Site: brandenburg
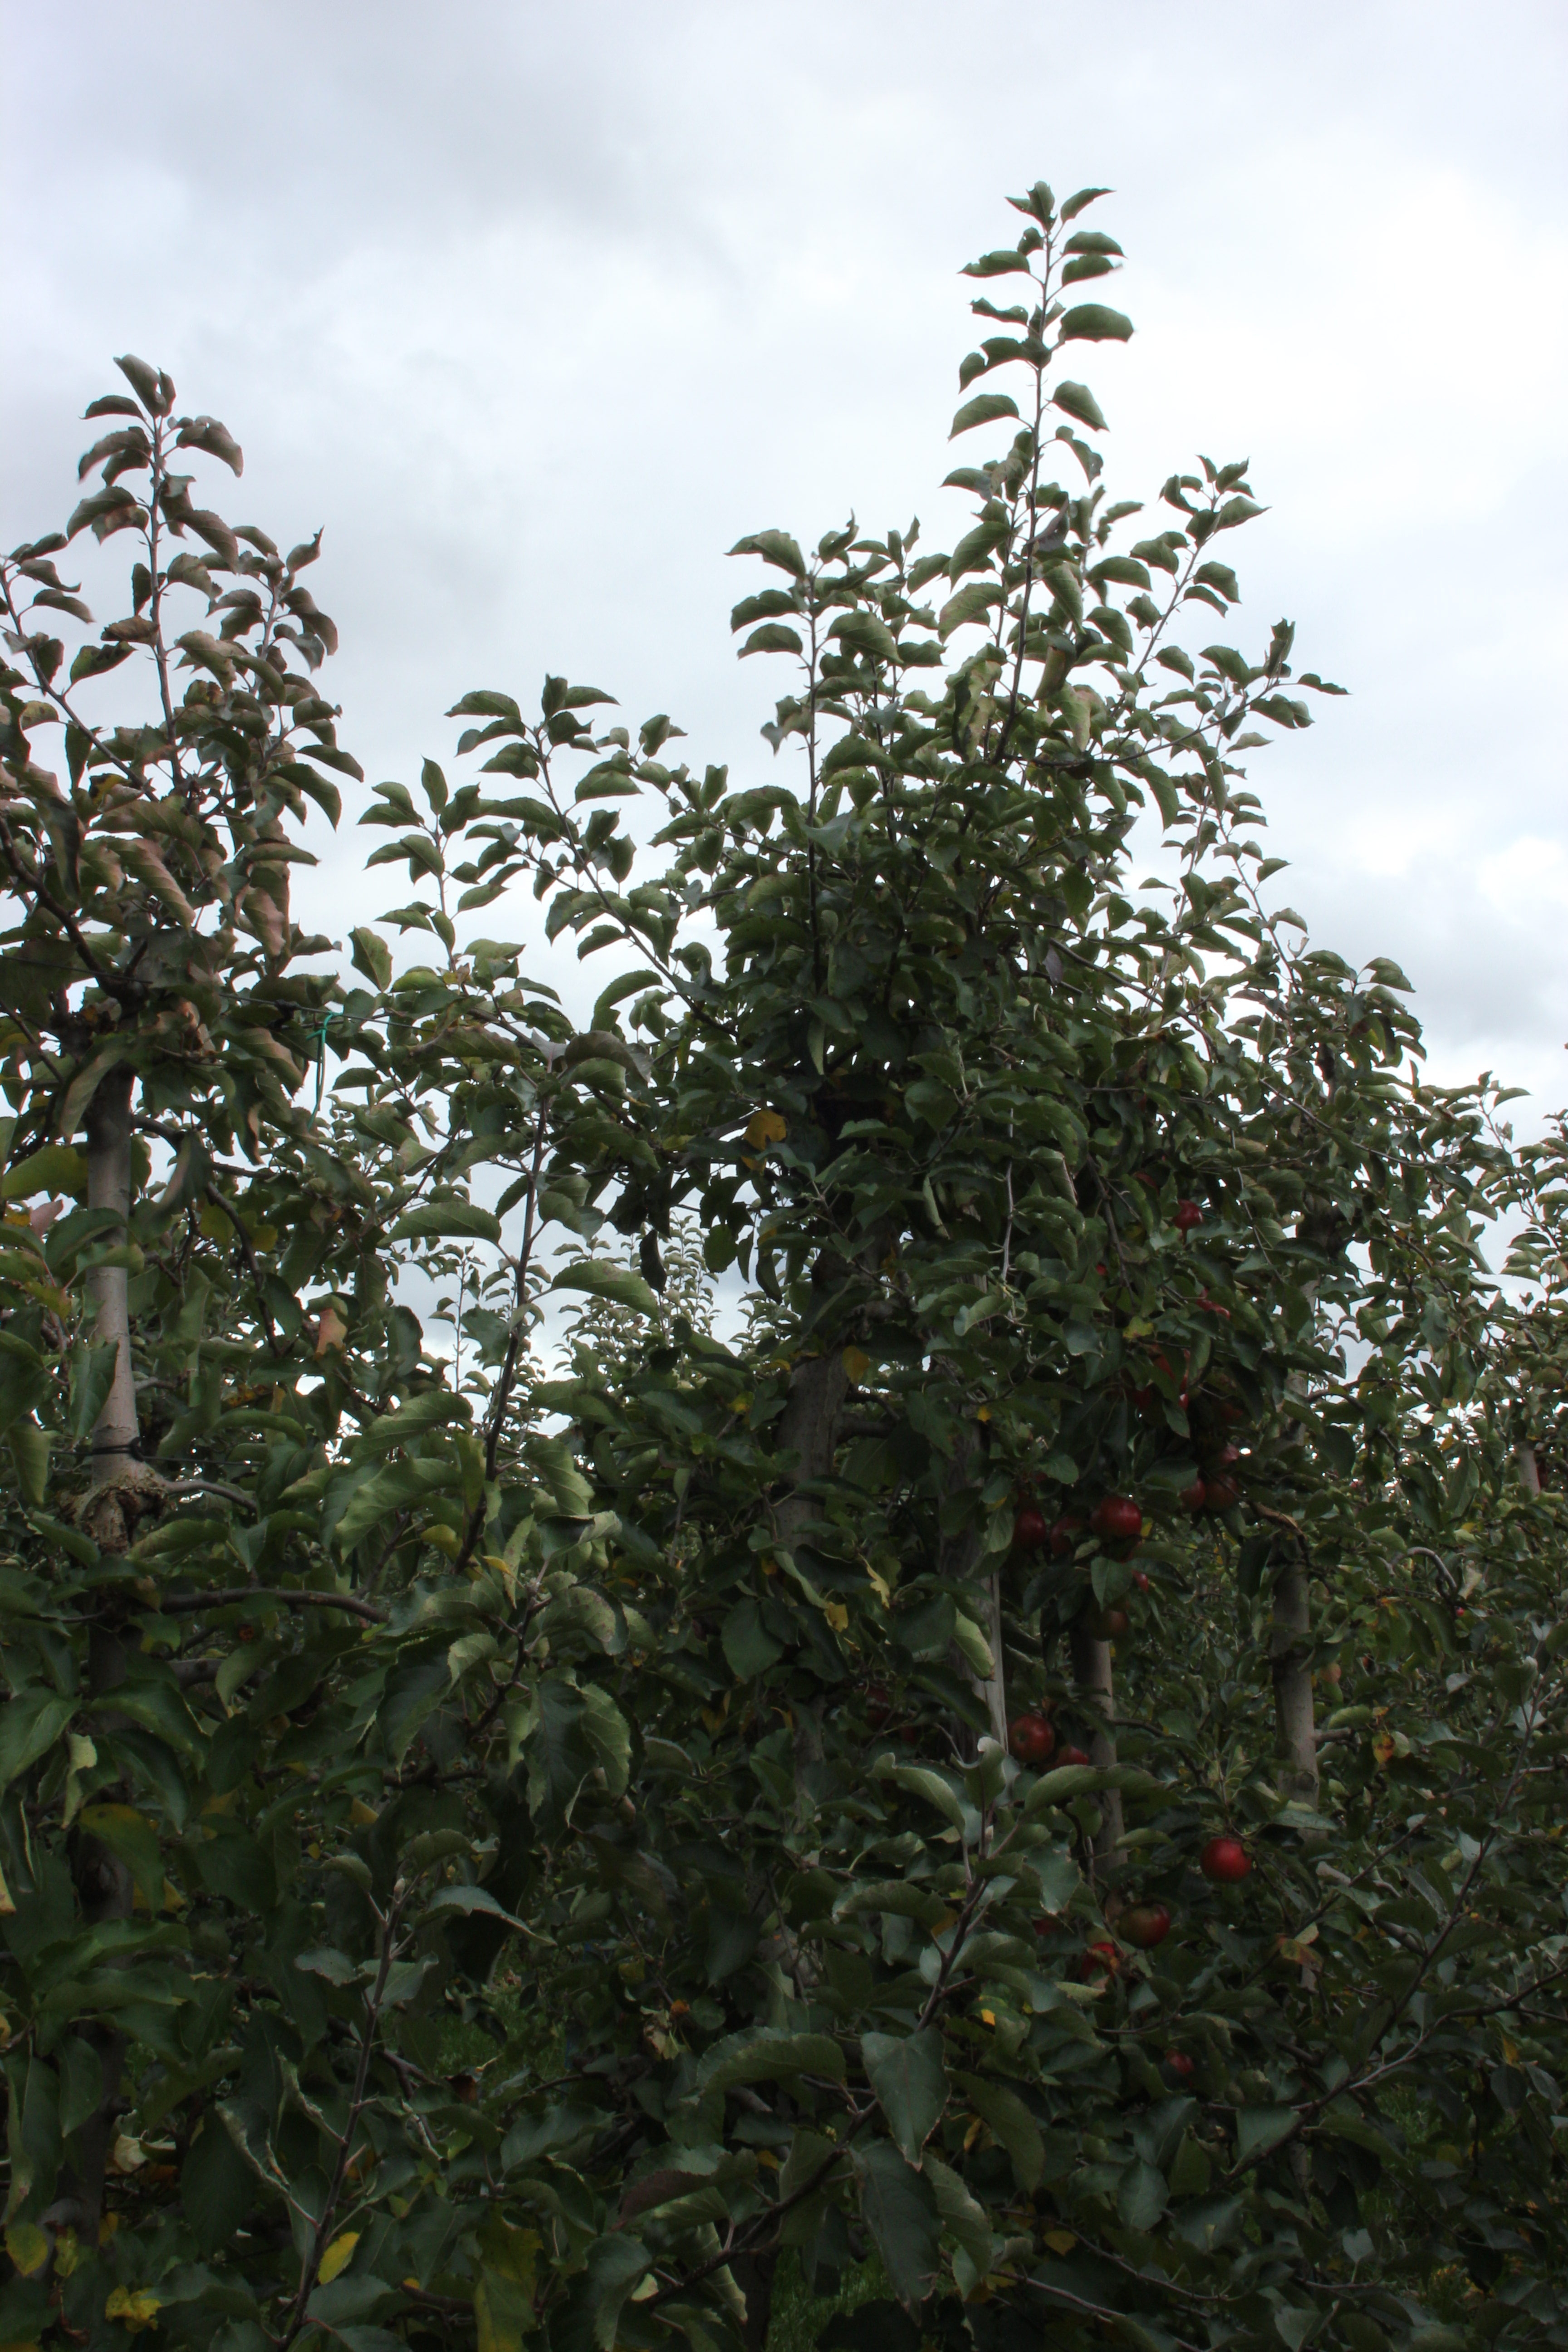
Growth stage (BBCH 91): Senescence, beginning of dormancy